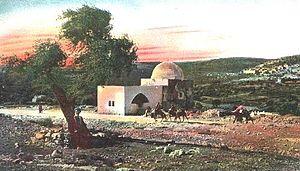
Le tombeau de Rachel est un site saint pour le judaïsme. Il est situé à côté de la ville de Bethléem sur le territoire biblique de Judée, en actuelle Cisjordanie. C'est le lieu où, selon la tradition, est enterrée Rachel, femme de Jacob, qui est morte en donnant naissance à Benjamin.